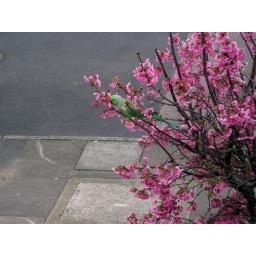
A view out my bedroom window yesterday. One of a large flock who live around my area.